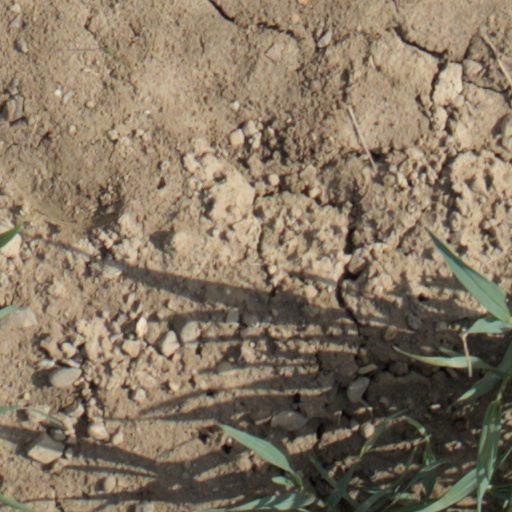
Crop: wheat